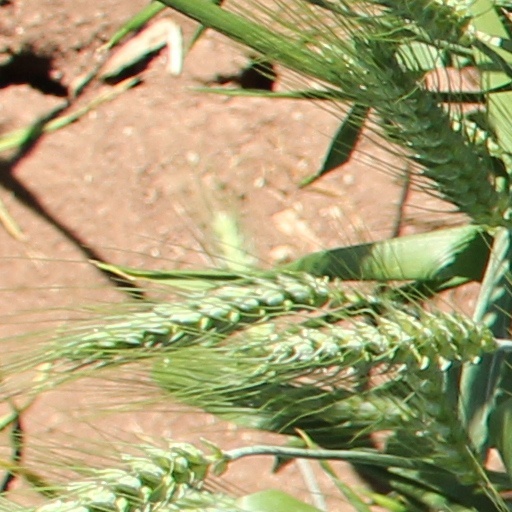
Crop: wheat